Sanshiro Sugata Part II

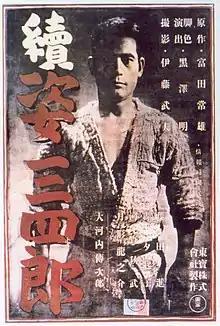
Theatrical release poster

is a 1945 Japanese action drama film written and directed by Akira Kurosawa.